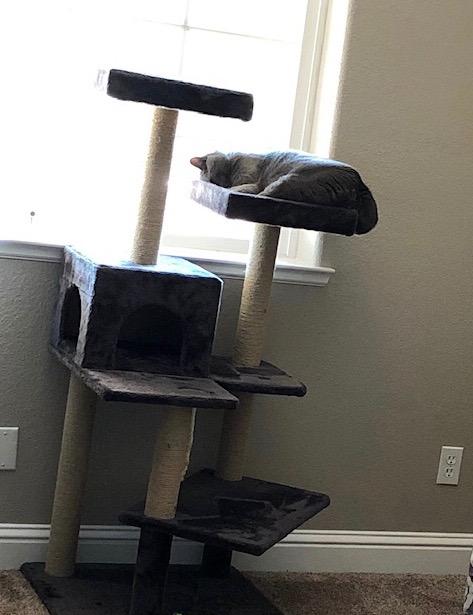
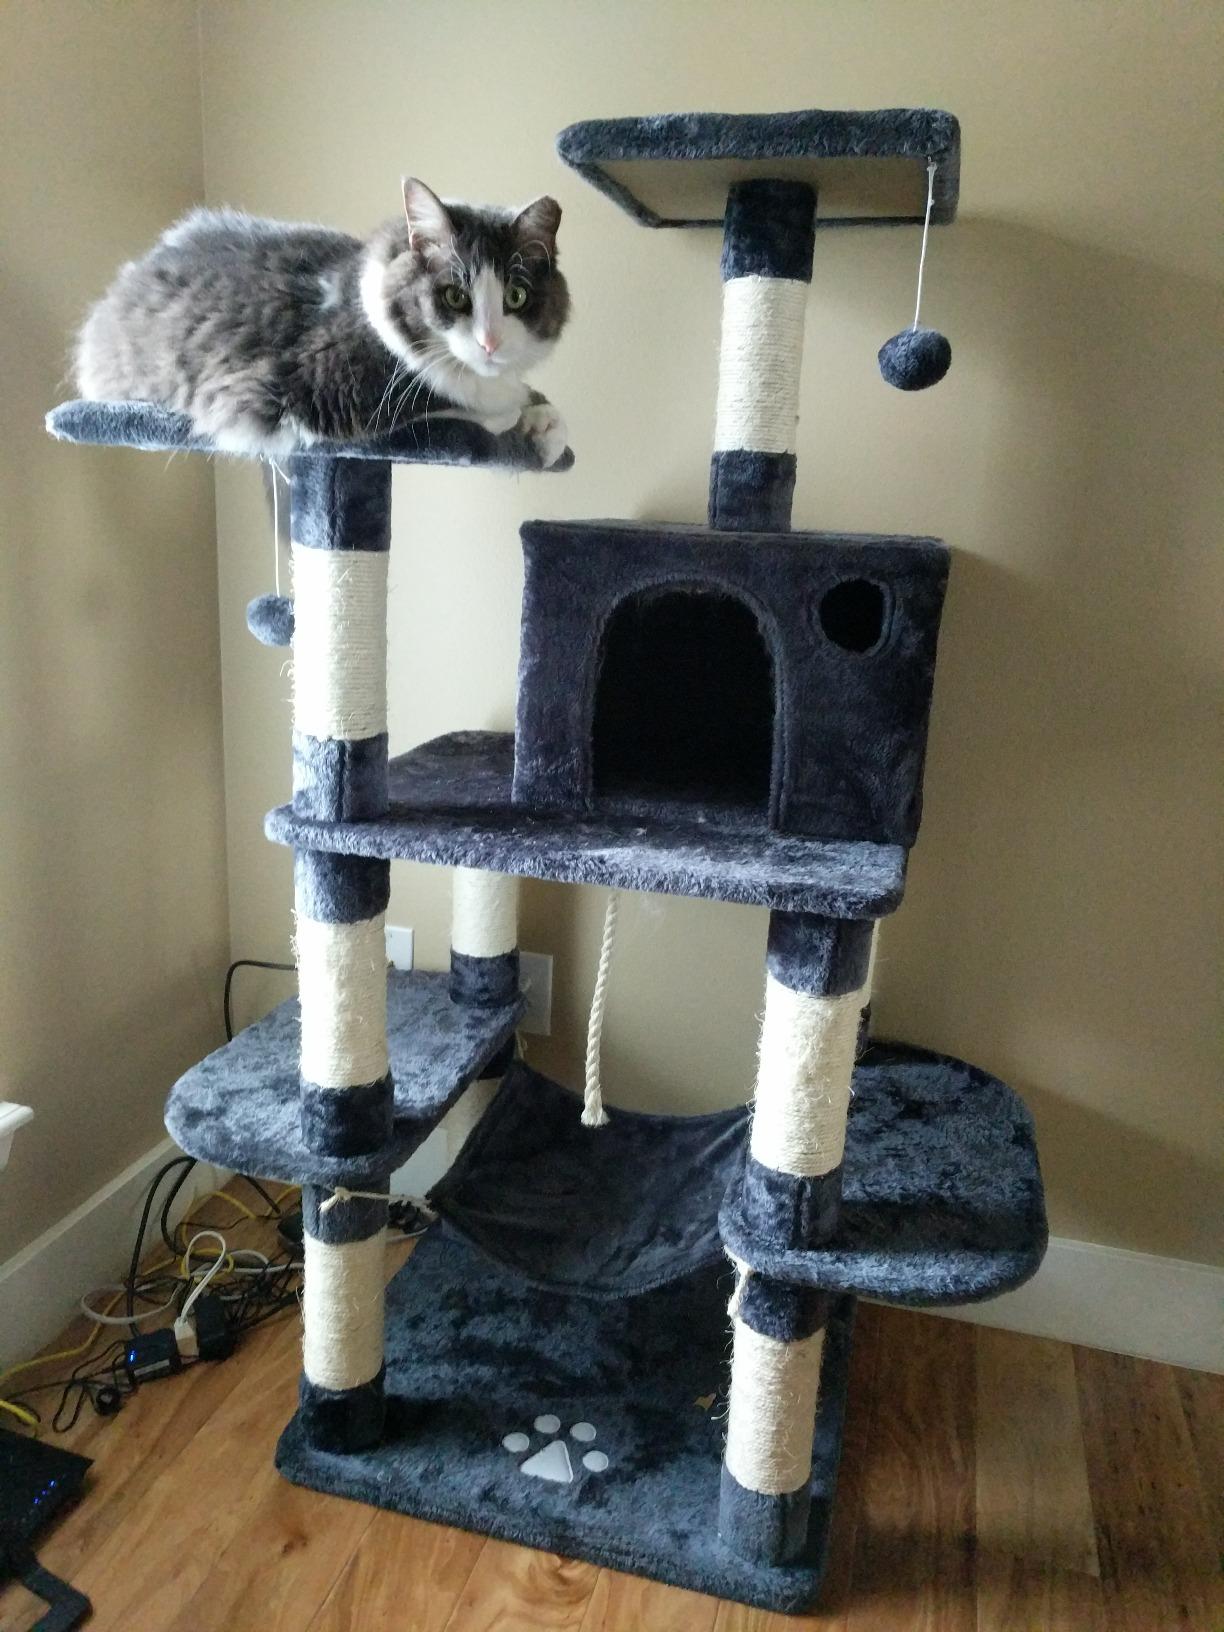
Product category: items_cat tree
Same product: no